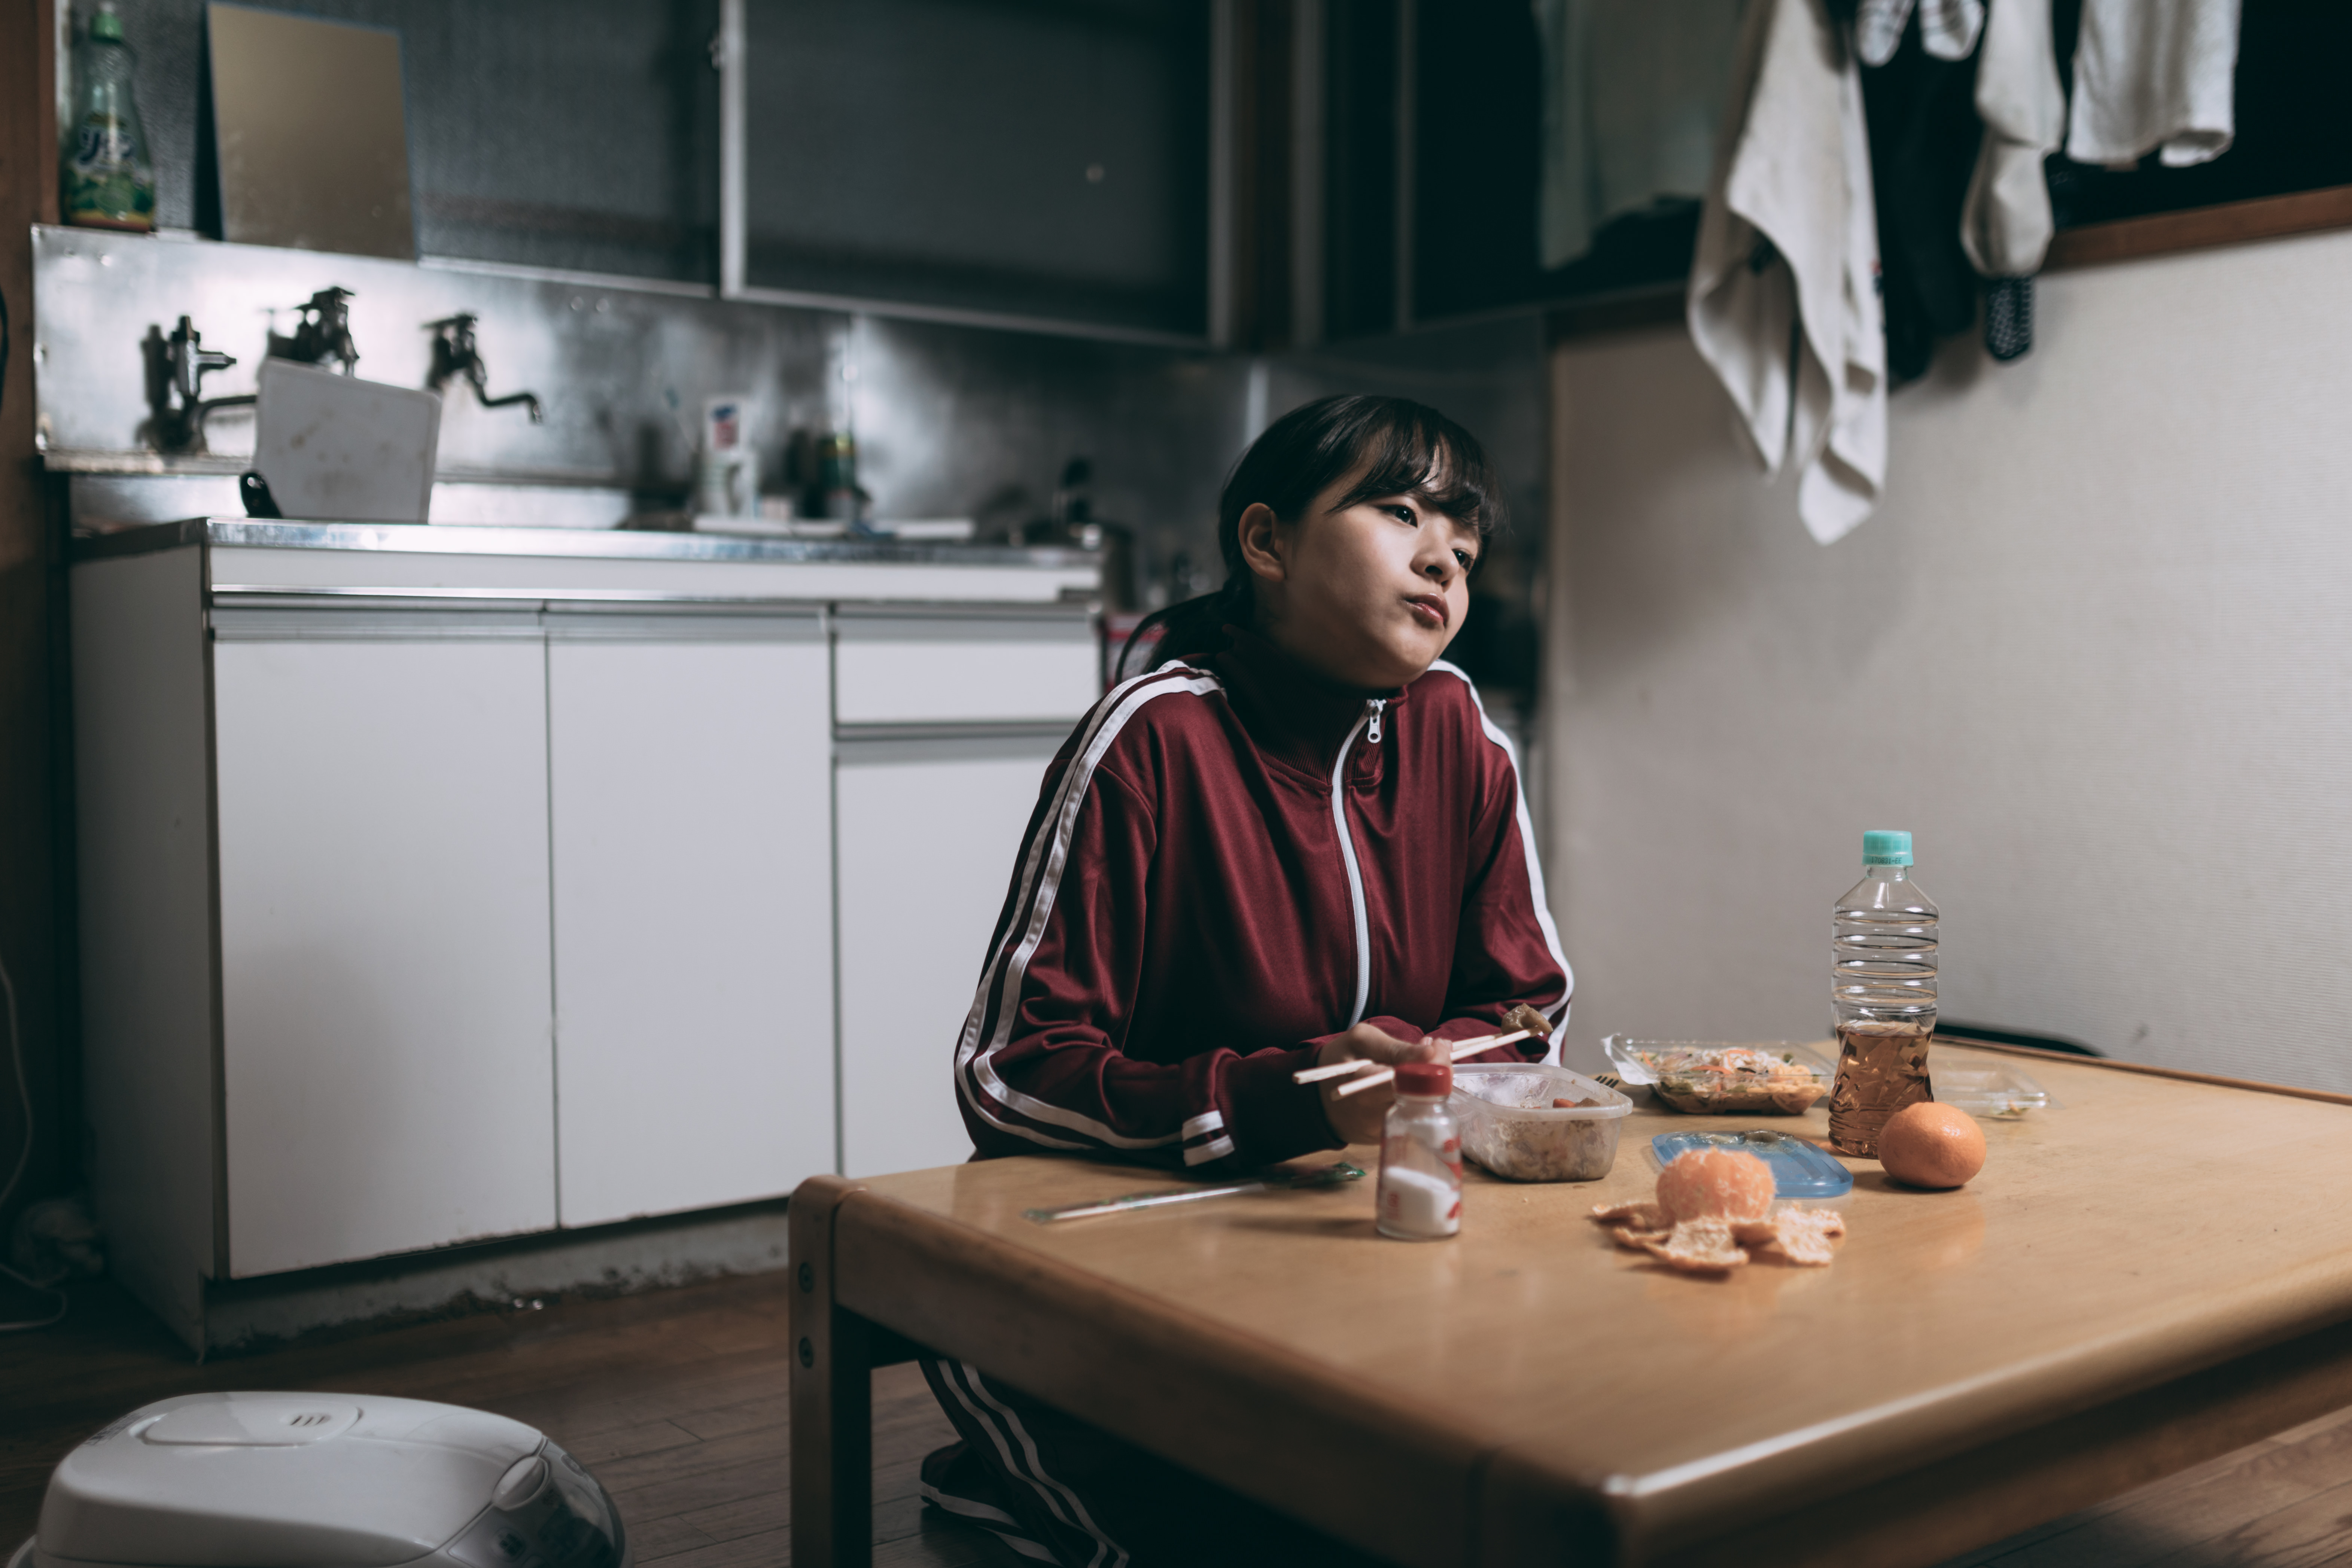
woman, room, snapshot, kitchen, sitting, photography, house, furniture, table, home, interior design, tableware